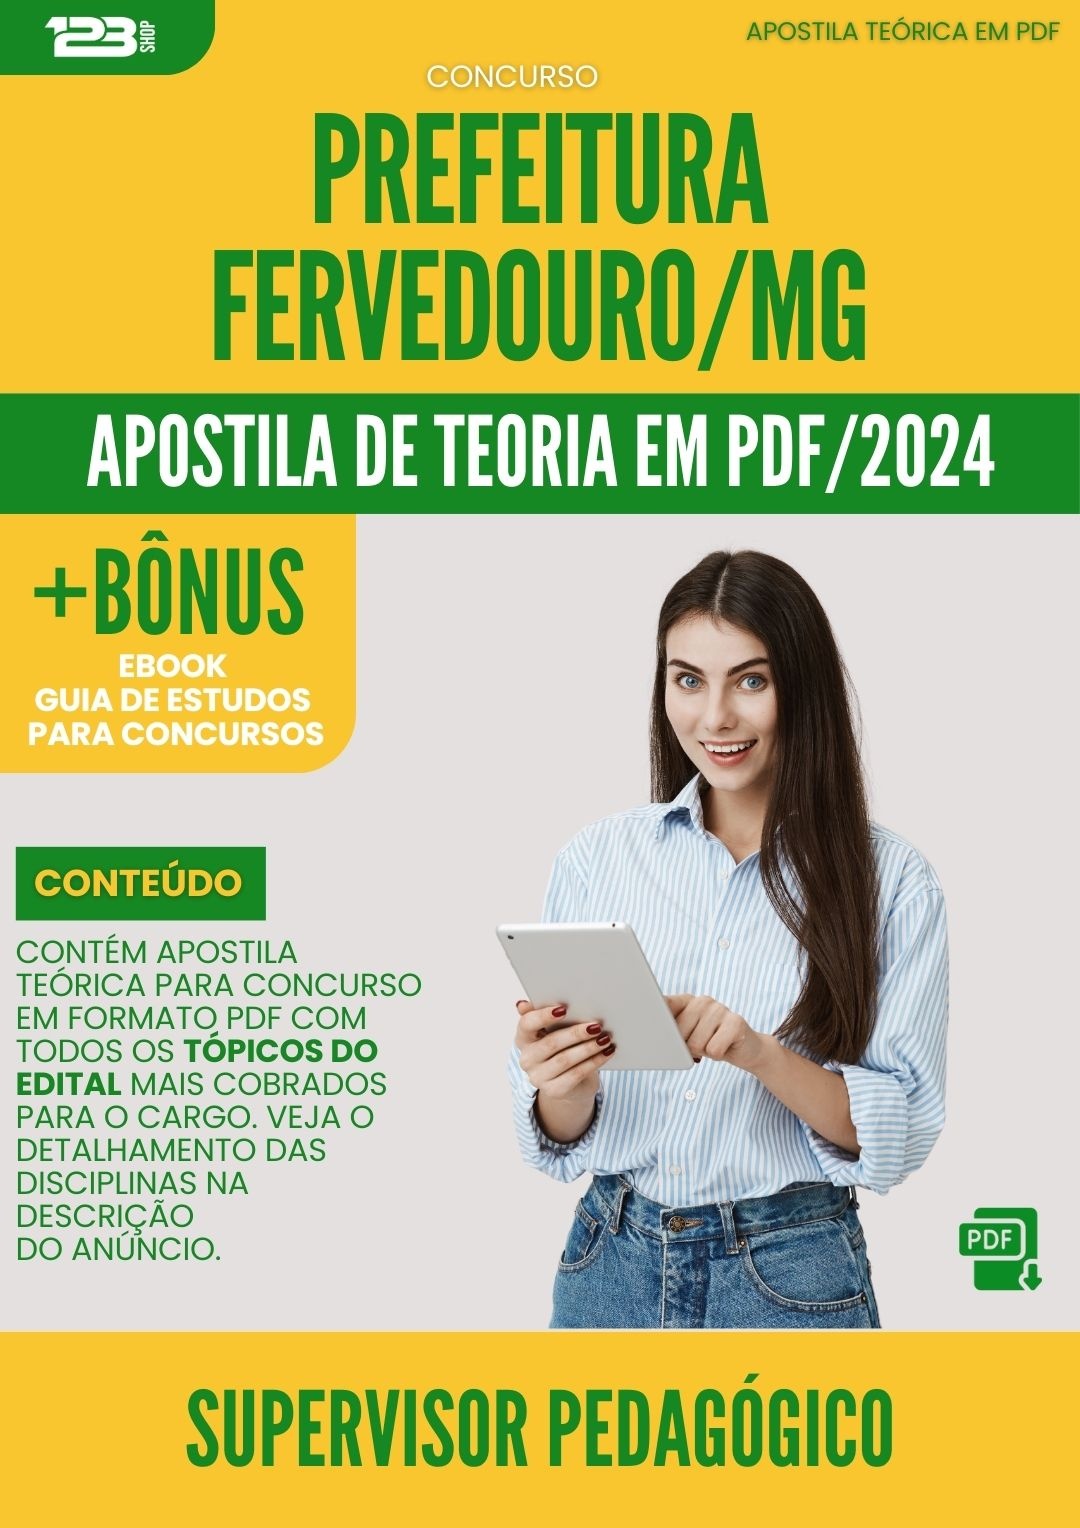
Apostila Teórica para Concurso Supervisor Pedagogicos da Prefeitura Fervedouro Mg 2024 - Conteúdo de Acordo com Edital
Apostila Teórica para Concurso Supervisor Pedagogicos da Prefeitura Fervedouro Mg 2024 - Conteúdo de Acordo com Edital Está estudando para esse concurso? Aprimore os seus estudos com nossa apostila teórica que foi desenvolvida com conteúdo de acordo com o edital do concurso. Nossa apostila foi criada com o objetivo de facilitar o seu estudo e aumentar suas chances de aprovação no concurso. Com a nossa apostila, você poderá estudar de forma mais eficiente, concentrando seus esforços nos assuntos que realmente importam e economizando tempo na preparação. Nossa apostila contempla o seguinte conteúdo programático. Conteúdo Programático Conhecimentos Básicos (Totalmente de Acordo com Edital 2024) Língua Portuguesa: Compreensão, interpretação e reescritura de textos, com domínio das relações morfossintáticas, semânticas e discursivas. A Comunicação: linguagem, texto e discurso; o texto, contexto e a construção dos sentidos; Coesão e coerência textuais; Intertextualidade. Ortografia: emprego das letras e acentuação gráfica. Classes de palavras e suas flexões. Processo de formação de palavras. Verbos: conjugação, emprego dos tempos, modos e vozes verbais. Concordâncias nominal e verbal. Regências nominal e verbal. Emprego do acento indicativo da crase. Colocação dos pronomes. Emprego dos sinais de pontuação. Semântica: sinonímia, antonímia, homonímia, paronímia, polissemia e figuras de linguagem. Coletivos. Funções sintáticas de termos e de orações. Processos sintáticos: subordinação e coordenação. Legislação: Estatuto dos Servidores Públicos Civis do Município de da Prefeitura Fervedouro e Lei Orgânica do Município de da Prefeitura Fervedouro. Conhecimentos Específicos (Totalmente de Acordo com Edital 2024) O Pedagogo e suas atribuições. O pedagogo e a gestão do trabalho coletivo na escola. O pedagogo e sua atuação com professores e alunos. Tendências Pedagógicas: Filosofia, Sociologia e Psicologia da Educação. Administração Escolar. O pensamento pedagógico brasileiro: correntes e tendências na prática escolar. Fundamentos Teóricos da Educação: Perspectiva Histórica da Educação. Aspectos psicológicos do desenvolvimento humano e teorias da aprendizagem. Currículo. Concepções de aprendizagem na perspectiva histórico-cultural. Interdisciplinaridade. Letramento no cotidiano escolar. Instrumentos Pedagógicos do Ensino e da Aprendizagem: Projeto Político Pedagógico. Educação Inclusiva. EJA. Direitos e Deveres da criança e do adolescente. Lei de Diretrizes e Bases da Educação Nacional – LDB 9394/96 atualizada. Lei 8069/1990 – Estatuto da Criança e do Adolescente atualizado. Decretos, Leis e Resoluções que tratam de Educação Especial e Inclusão. Constituição Federal de 1988 (Artigos 205 a 214). BNCC (BASE NACIONAL COMUM CURRICULAR (Introdução / A Etapa da Educação Infantil); Diretrizes Curriculares Nacionais para a Educação Infantil – Parecer CNE/CEB nº 20/09 e a Resolução CNE/CEB nº 05/09, que definem as DCNEIs. Brindes Exclusivos Compre a apostila e ganhe brindes exclusivos. Veja abaixo: Acesso ao nosso banco de provas oficiais de concursos com mais de 50.000 provas Acesso ao nosso banco de mapas mentais com mais de 300 mapas para concursos Acesso ao nosso banco de resumos esquematizados para concursos Acesso ao nosso Ebook - Guia Completo de Estudos para Concursos Como Você Receberá o Produto? Nossa Apostila é Digital em Formato PDF . Após a confirmação, em até 3 horas você receberá um e-mail automático do sistema com o link para acessar todo o material e os brindes, que também são em formato PDF. Em alguns casos esse e-mail com o link de acesso pode parar na sua caixa de spam ou lixeira , portanto pedimos sua atenção para sempre verificar nestes locais ao confirmar sua compra.
Brand: Loja123shop
Category: Media > Books > E-Books